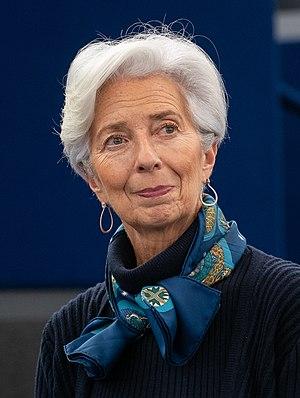
Christine Lagarde, née le 1ᵉʳ janvier 1956 à Paris, est une avocate, femme d'affaires et femme politique française.
Le président de la Banque centrale européenne, quelquefois appelé dans le langage courant « gouverneur de la Banque centrale européenne », préside le Conseil des gouverneurs et le Directoire de la Banque centrale européenne.